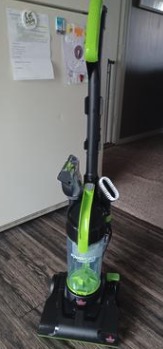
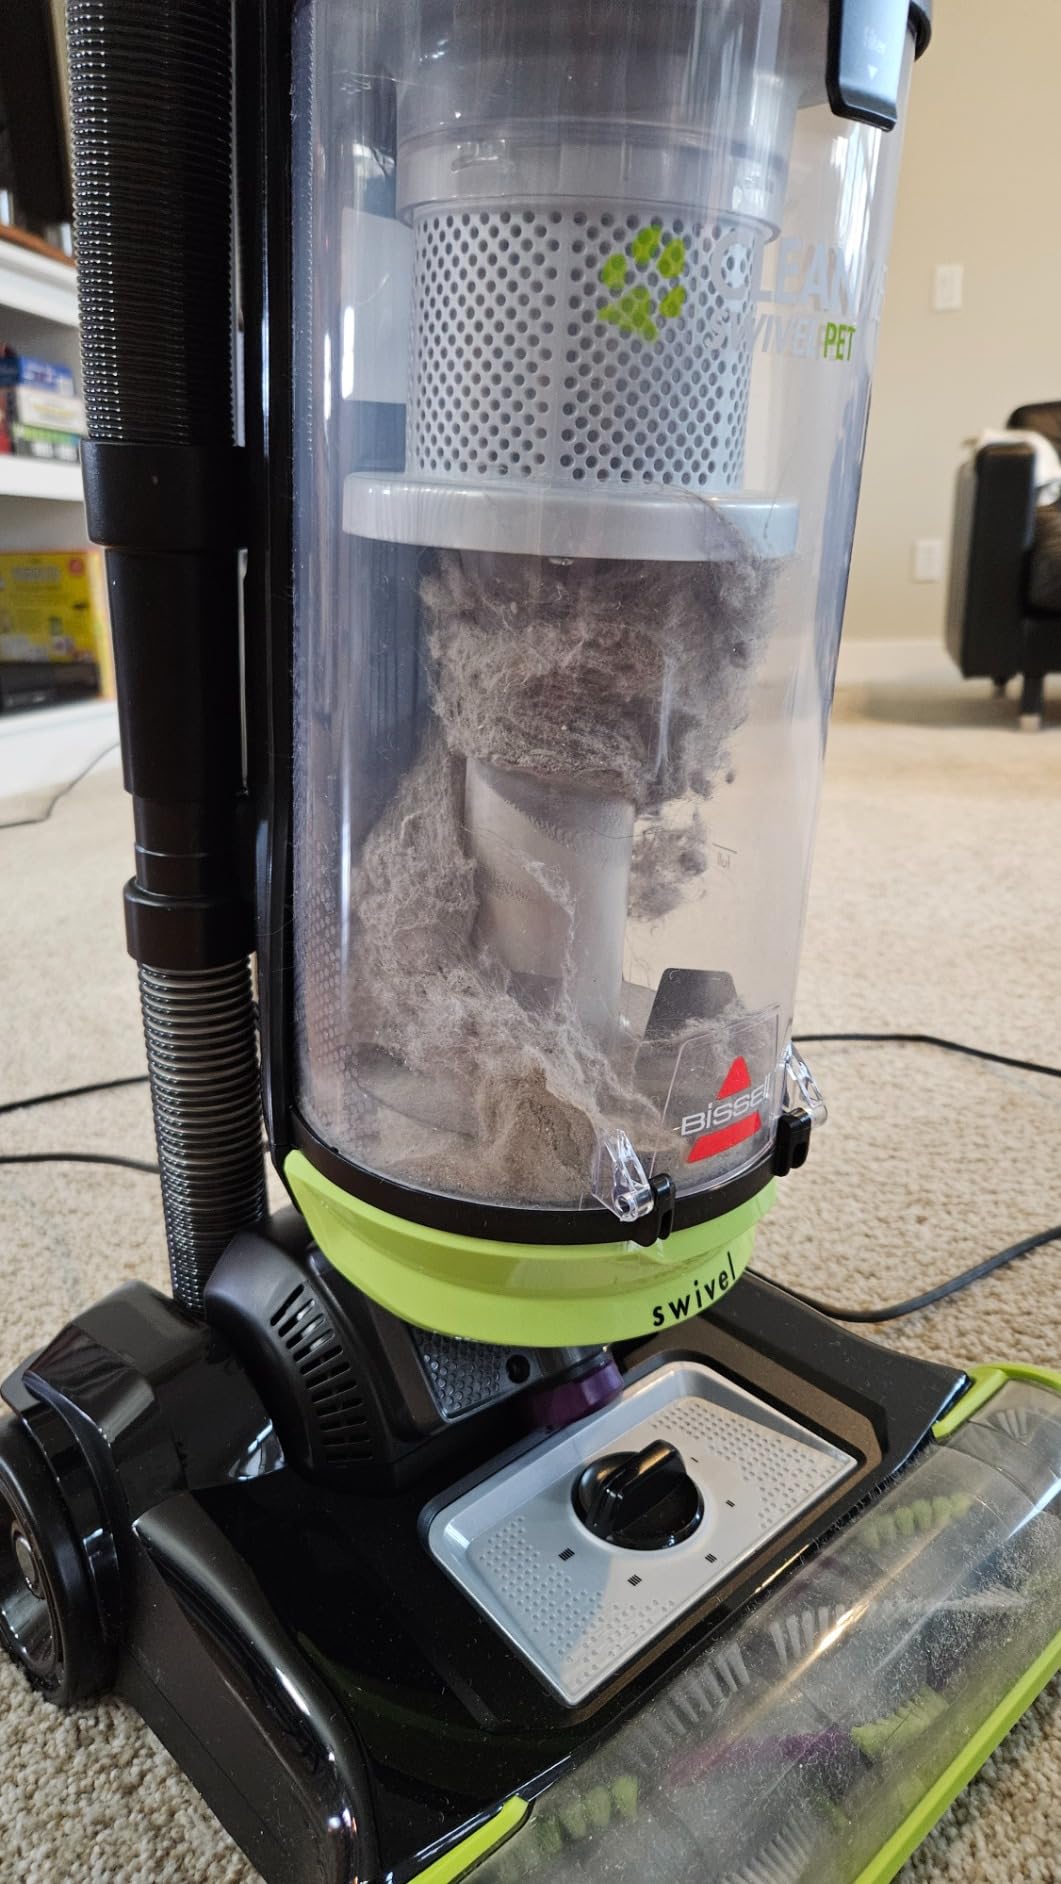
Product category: items_vacuum
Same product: no